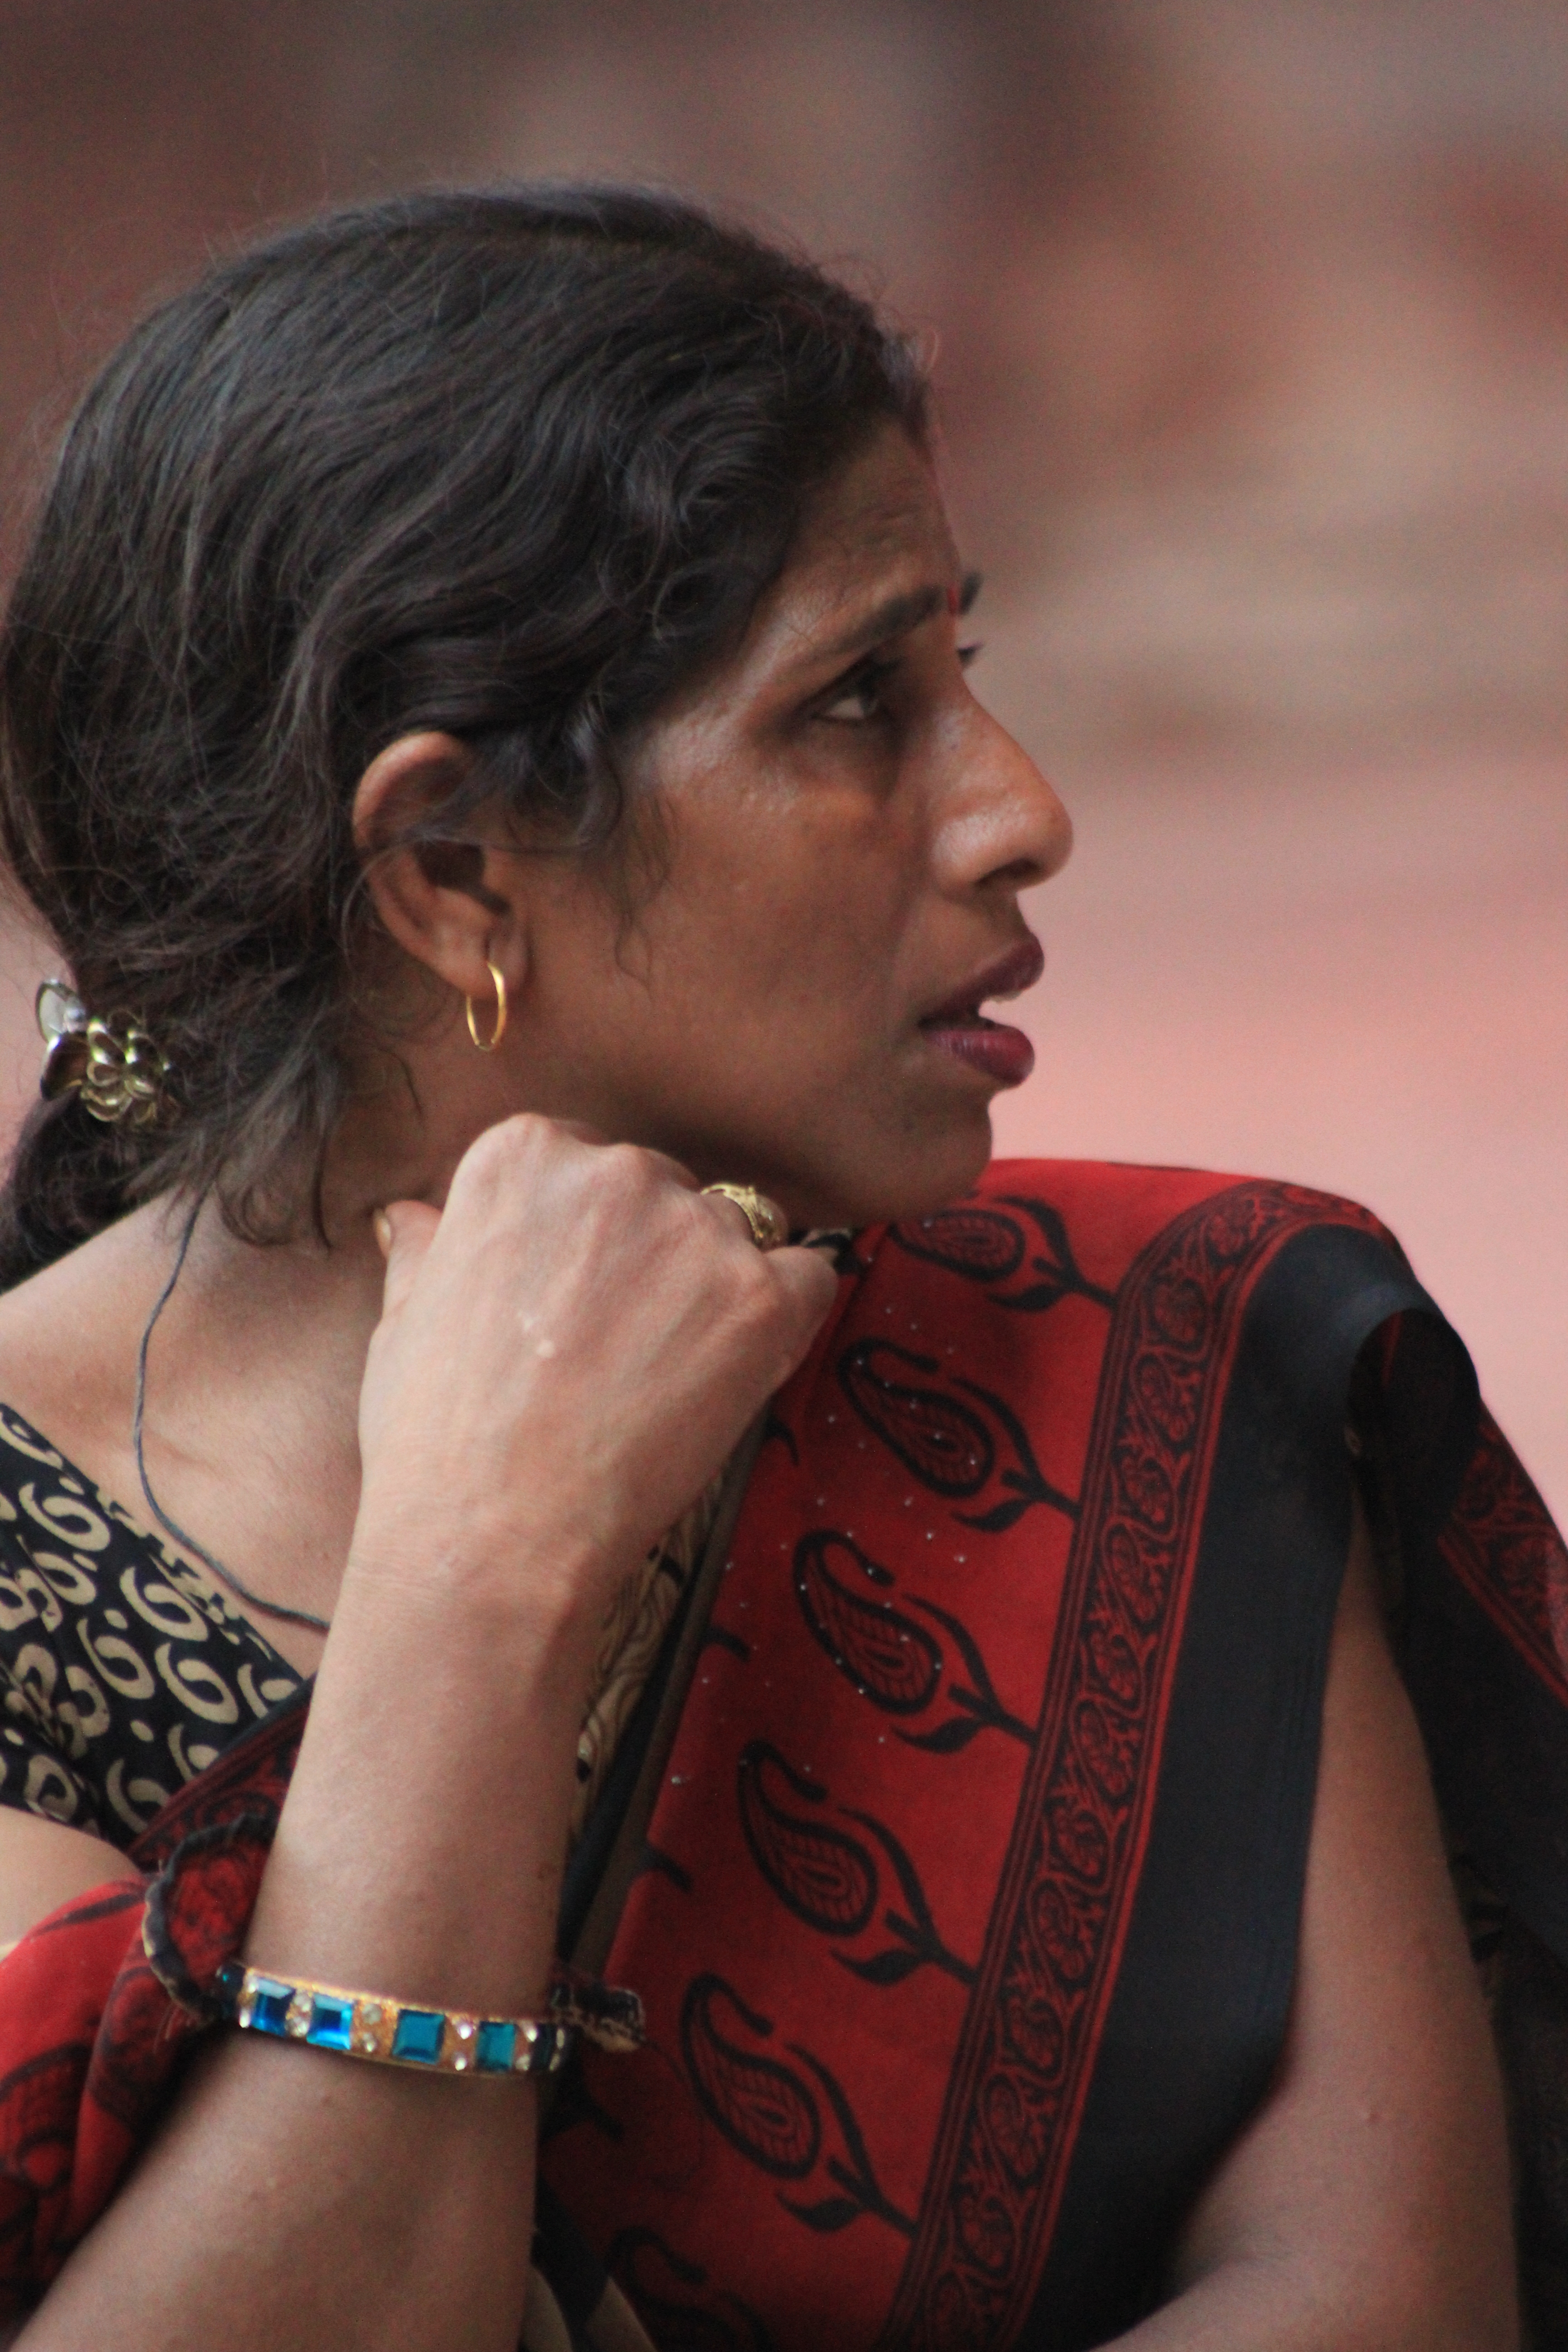
india, neck, abdomen, trunk, black hair, sari